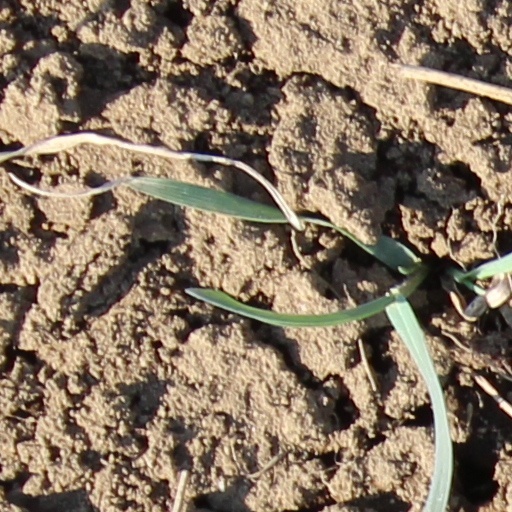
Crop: wheat